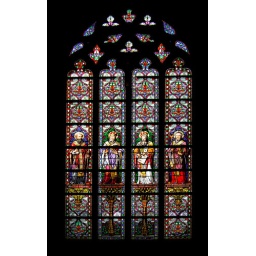
a stained glass window in 's-Hertogenbosch